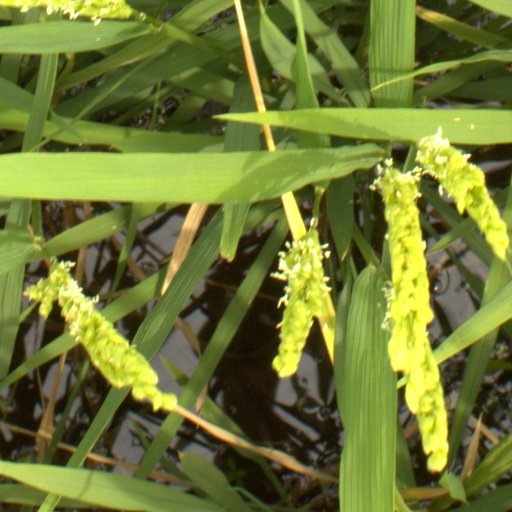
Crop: rice